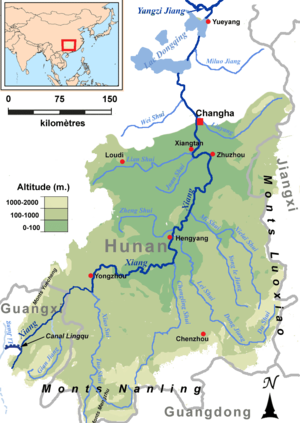
Carte du bassin versant du fleuve Xiang affluent du Yangzi Jiang (Chine)
La Xiao est une rivière qui coule dans la province chinoise du Hunan et qui constitue une des deux branches du cours supérieur du fleuve Xiang lui-même affluent du Yangzi Jiang. La rivière est longue de 354 kilomètres et son bassin versant a une superficie de 12 099 km². Elle prend sa source au pied du Mont Yegou et rejoint la branche occidentale du fleuve Xiang dans la ville-préfecture de Yongzhou au niveau de l'île Ping. Le débit de la rivière est de 345 m³/s.
La Mi ou Mi Shui est une rivière qui coule dans la province chinoise du Hunan et qui est l'affluent le plus long du fleuve Xiang lui-même affluent du Yangzi Jiang.
Cet article liste des principaux cours d’eau de Chine. Ceux-ci sont regroupés par exutoire puis bassin versant en progressant du nord au sud.
La Xiang est un fleuve chinois et un des principaux affluents du Yangzi Jiang. Elle rejoint celui-ci en se jetant dans le lac Dongting. Le fleuve, arrose la province du Hunan dans le centre sud de la Chine. Ses principaux affluents sont les rivières Lei et Mi Son cours supérieur porte le nom de Xiao.
La Lei ou Lei Shui est une rivière qui coule dans la province chinoise du Hunan et qui est l'affluent le plus long du fleuve Xiang lui-même affluent du Yangzi Jiang.